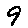
Label: 9